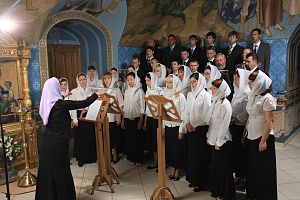
Kirkemusik
Kirkekor i kirke i Treenighedskatadralen i Saratov i Rusland.
Kirkemusik er musik som bruges i gudstjenesten, for eksempel orgelmusik og musik bygget over bibelske eller liturgiske tekster, også selv om de ikke kun er til gudstjenestebrug.